Christopher Plummer

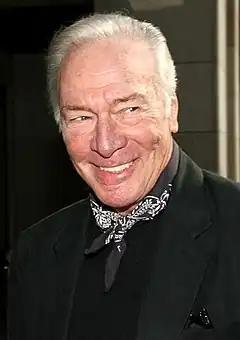
Plummer in 2007

One of Plummer's most critically acclaimed roles was that of television journalist Mike Wallace in Michael Mann's biographical film "The Insider" (1999), for which he was honoured with several critics' awards for Best Supporting Actor, though a corresponding Academy Award nomination did not materialize. Plummer's other turns from this period include his roles as Dr. Rosen in Ron Howard's Academy Award-winning biographical film "A Beautiful Mind" (2001), Uncle Ralph to the title character in the 2002 film adaptation of Charles Dickens novel "Nicholas Nickleby", Arthur Case in Spike Lee's film "Inside Man" (2006), and the philosopher Aristotle in "Alexander", alongside Colin Farrell. In 2004, Plummer briefly played John Adams Gates in the Disney adventure film "National Treasure". He also appeared in Stephen Gaghan's drama "Syriana" (2005), the romantic comedy "Must Love Dogs" (2005), Terrence Malick's historical drama "The New World" (2005), and the romantic drama "The Lake House" (2006). In 2009, Plummer gave a voice performance for Pixar's animated film "Up" where he played the antagonistic character Charles Muntz. That same year he also lent his voice in Tim Burton-produced action/science fiction film "9" playing elder leader 1.